Alistair Overeem

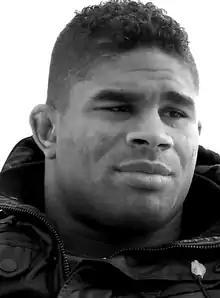
Overeem in 2010

Alistair Cees Overeem (born 17 May 1980) is a Dutch former professional mixed martial artist and kickboxer. He is a former Strikeforce Heavyweight Champion, Dream Heavyweight Champion, K-1 World Grand Prix Champion, and was the first fighter to hold world titles in MMA and K-1 kickboxing at the same time. Overeem is also a one-time challenger for the UFC Heavyweight Championship.